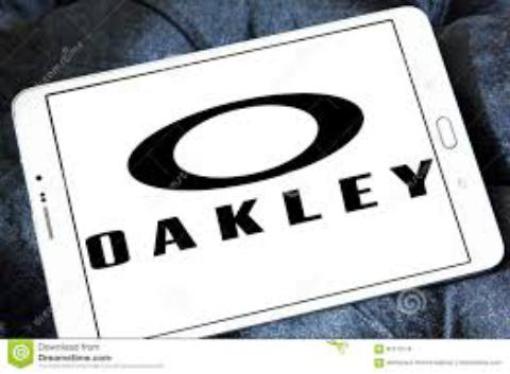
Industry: Sports